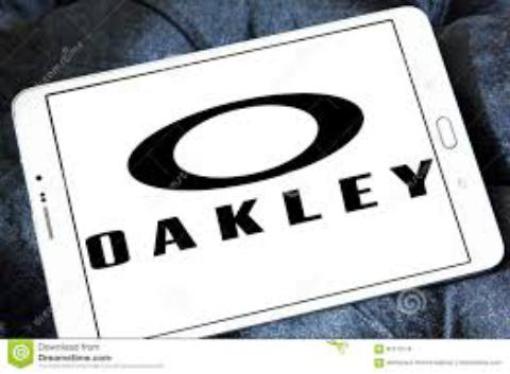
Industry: Sports